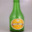
Label: bottle